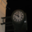
Label: clock